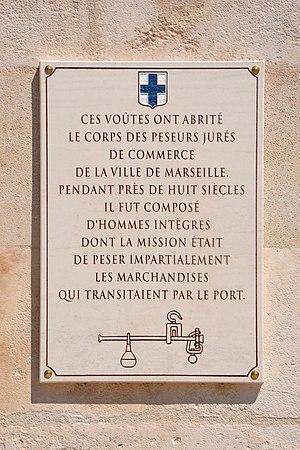
Plaque commémorative inaugurée le 1er Juin 2018 par Monsieur Jean-Claude Gaudin, maire de Marseille.
Le corps des peseurs-jurés de Marseille, créé le 19 février 1228 et dissous le 31 juillet 2004, est une corporation qui avait pour but de peser et mesurer les marchandises qui circulaient par le port de Marseille.